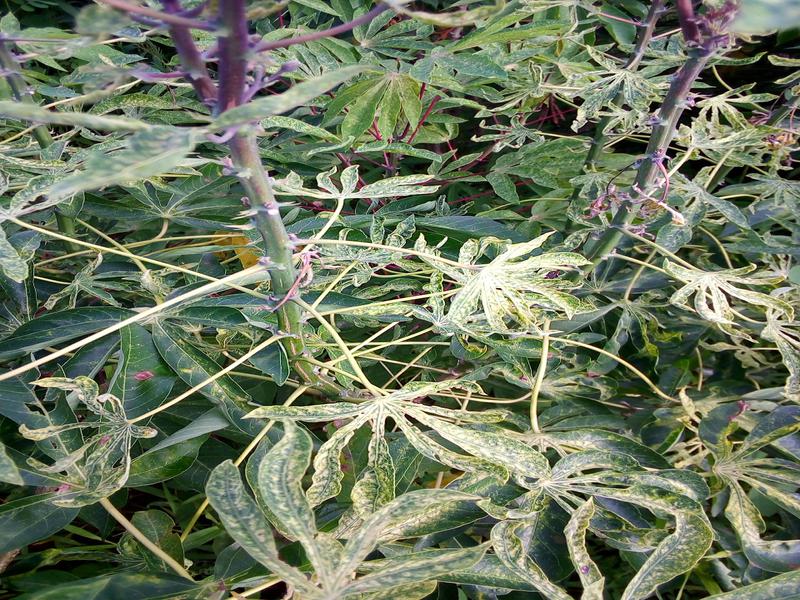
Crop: cassava
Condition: green_mottle